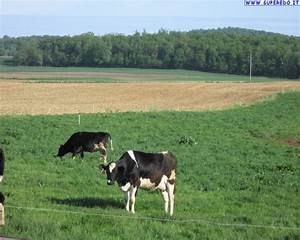
Label: cow